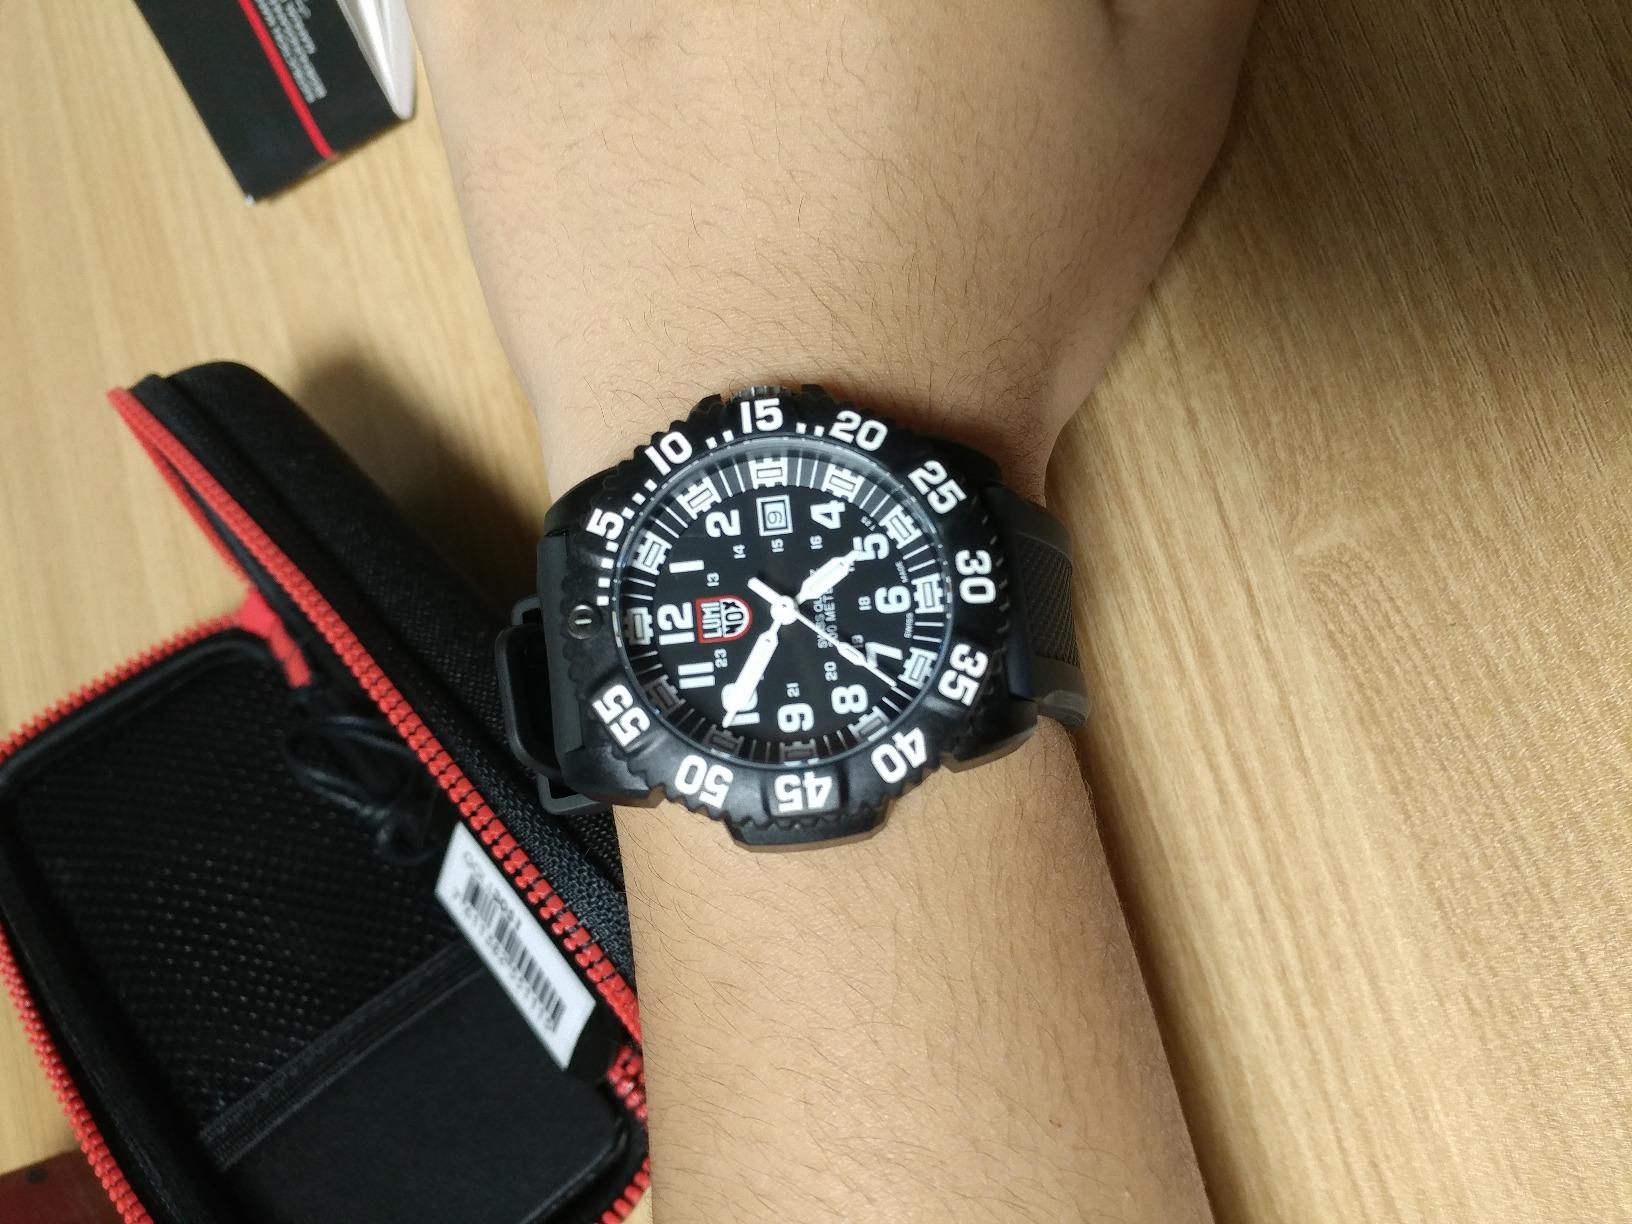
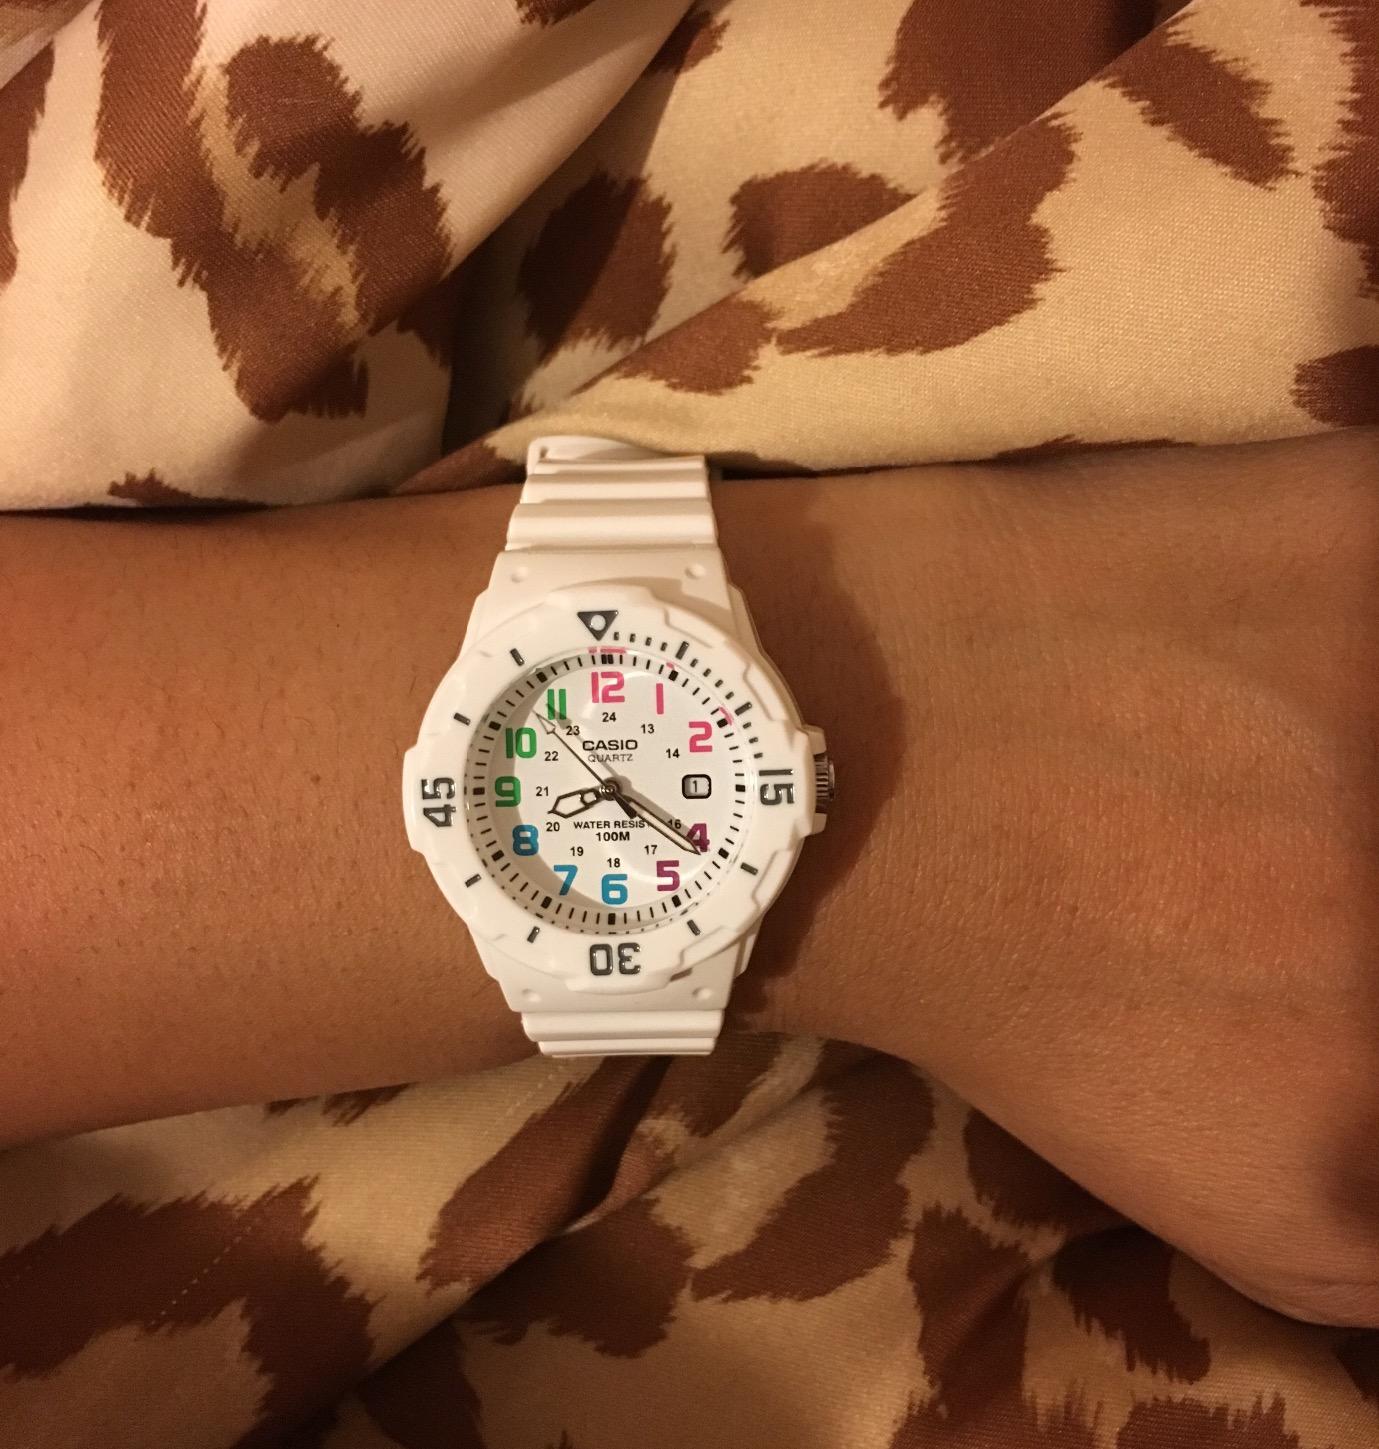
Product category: accessories_watch
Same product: no